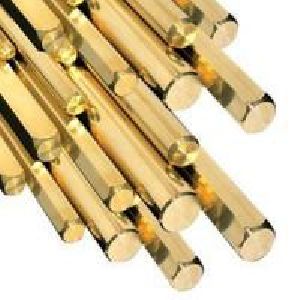
Label: trash